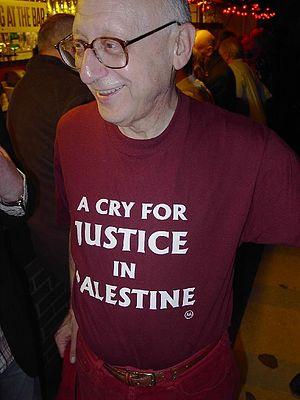
Gerald Bernard Kaufman, né le 21 juin 1930 à Leeds et mort le 26 février 2017, est un homme politique britannique.
Cette liste présente les 650 membres de la 55ᵉ législature de la Chambre des communes du Royaume-Uni au moment de leur élection le 6 mai 2010 lors des élections générales britanniques de 2010. Elle présente les élus par circonscriptions.
Le doyen de la Chambre est un titre informel de la Chambre des communes du Royaume-Uni. Il est attribué au député qui siège depuis le plus longtemps et sans interruption.